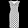
Label: Dress